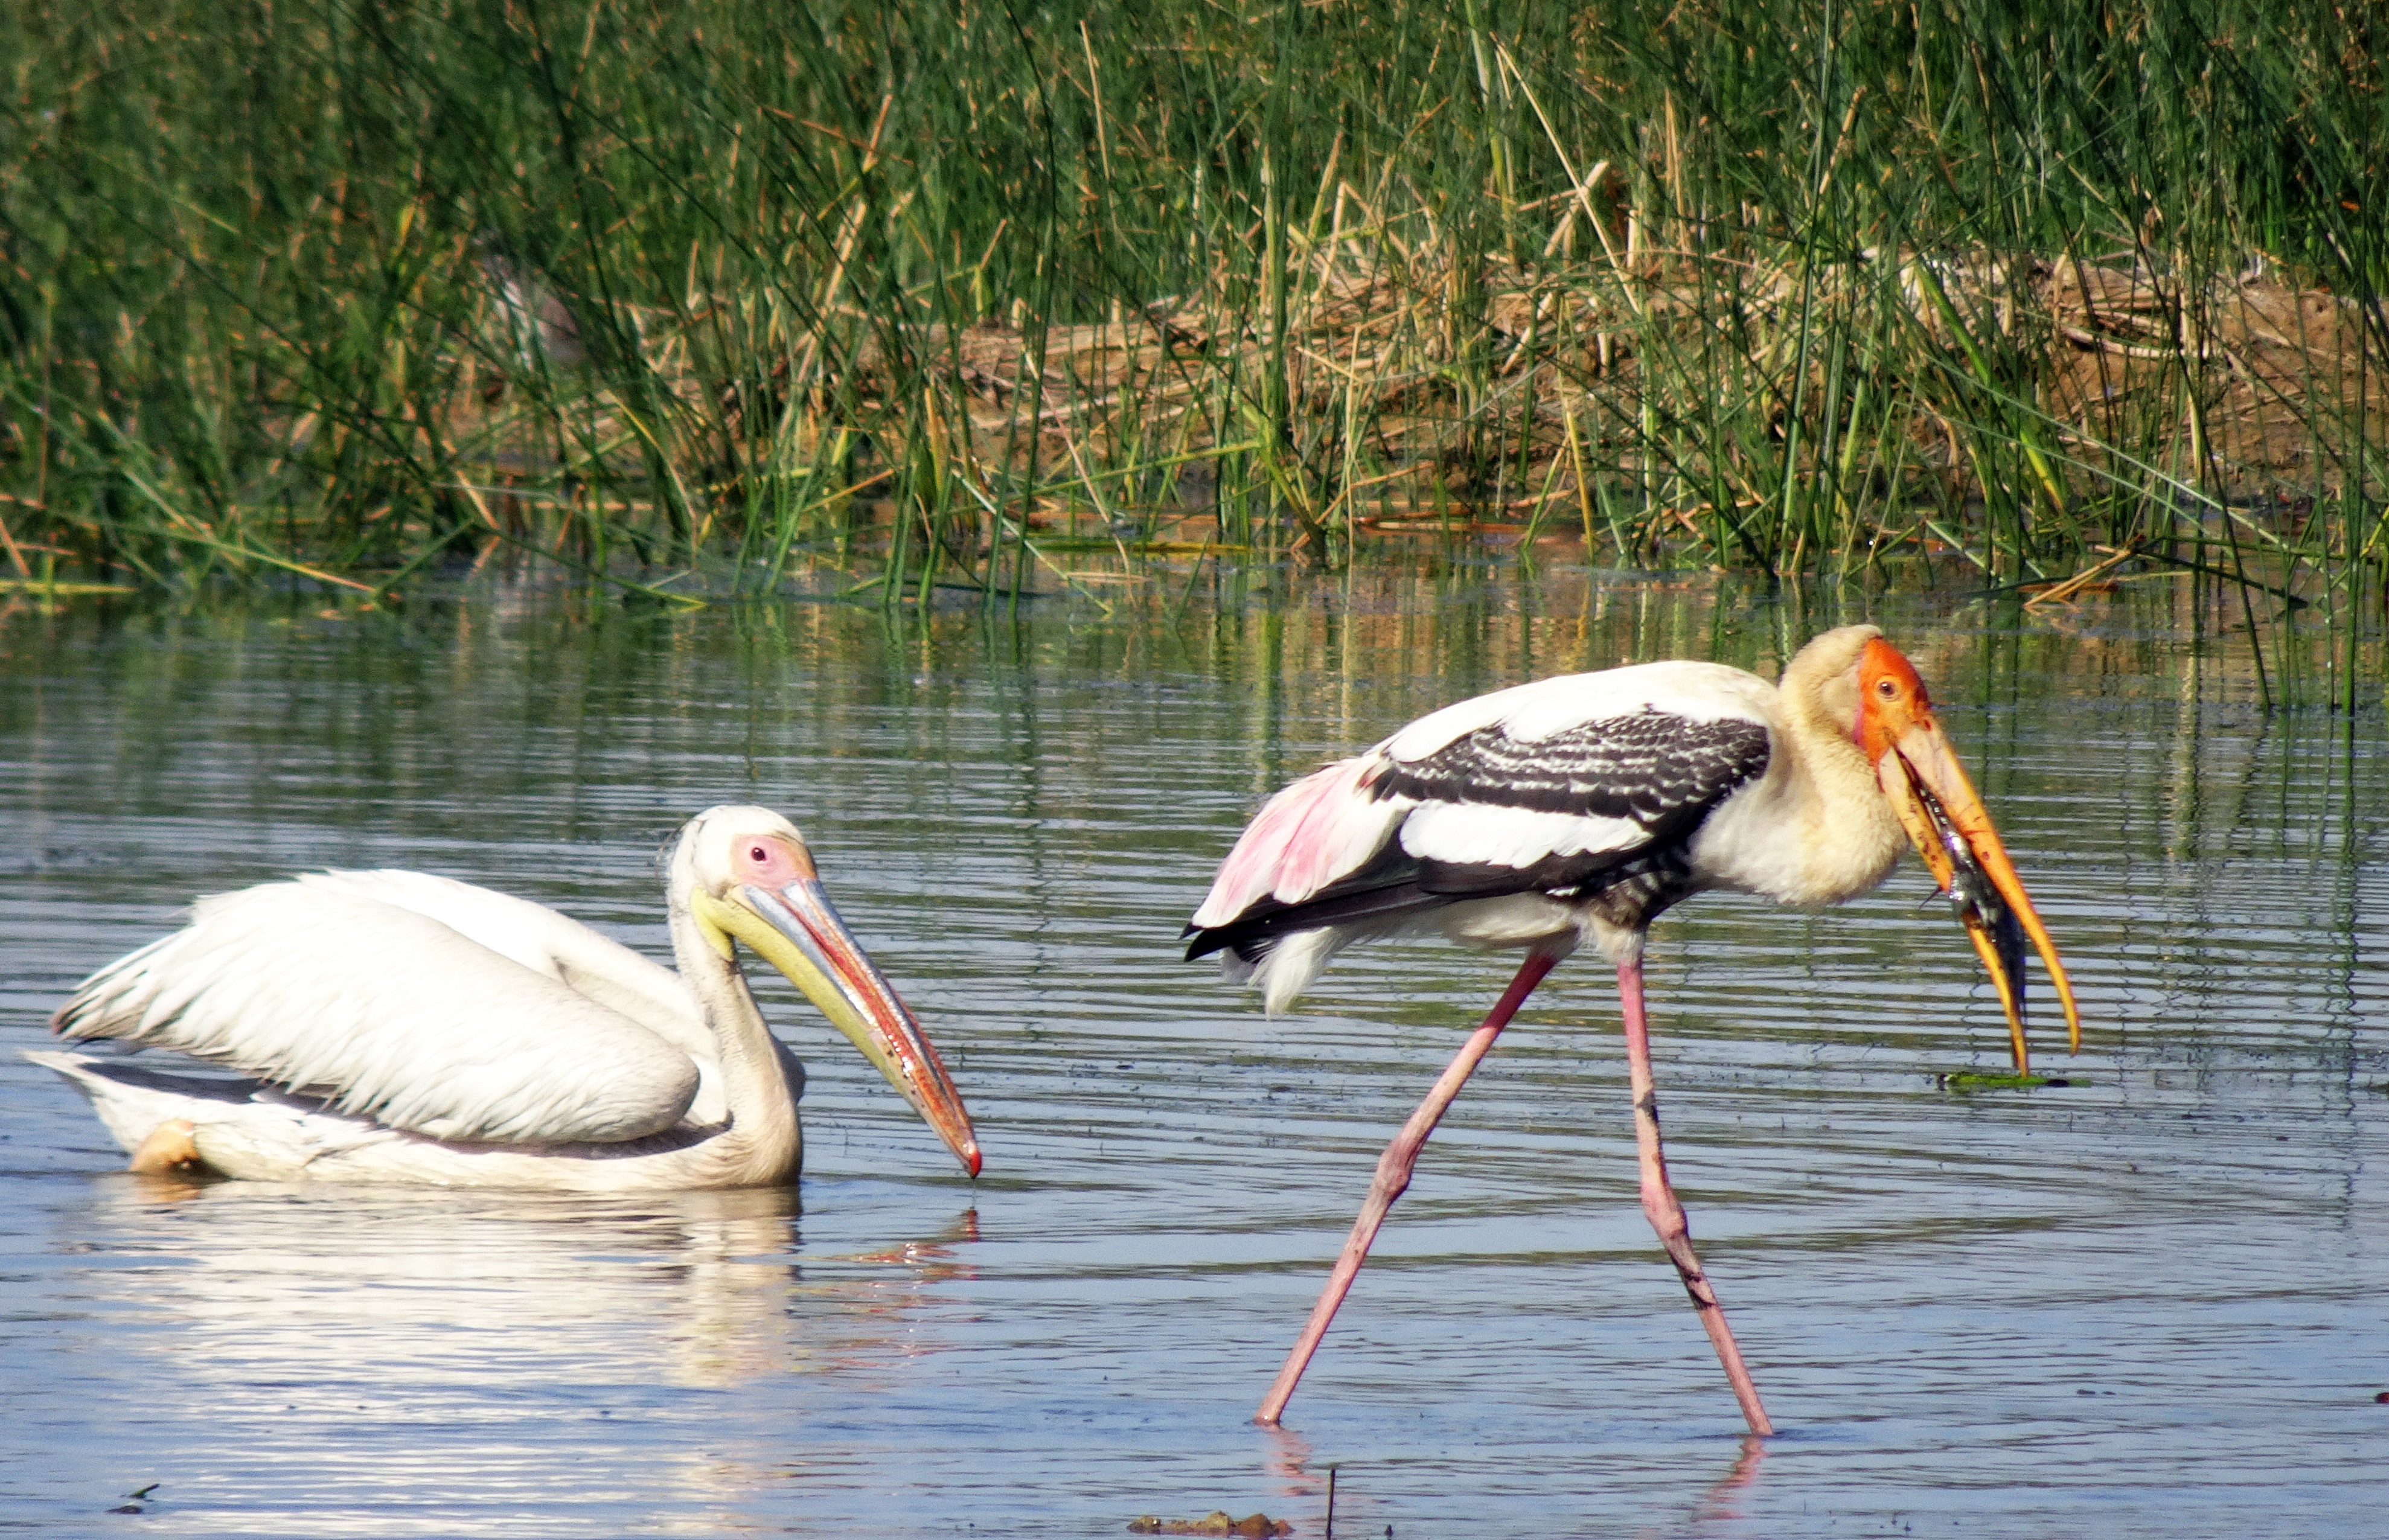
water, bird, pelican, wildlife, beak, biodiversity, fish, fauna, stork, wetland, vertebrate, india, catch, water bird, pelecaniformes, shorebird, ciconiiformes, painted stork, kachchh